Sky position (RA, Dec in degrees): 213.737, 8.596
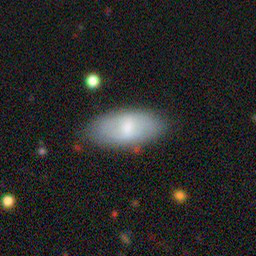
Galaxy morphology: In-between Round Smooth Galaxies